Roman Catholic Diocese of Batouri

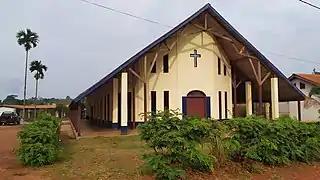
Saint Martin Catholic Church of Batouri

The Roman Catholic Diocese of Batouri is a diocese located in the city of Batouri in the ecclesiastical province of Bertoua in Cameroon. Its seat is the Cathédrale Notre-Dame in Batouri.It has an area of 15,981 square kilometers, with 205,000 inhabitants (47,000 Catholics), 11 parishes, 27 priests (21 diocesan, 2 religious, and 4 Fidei donum), 13 religious brothers, 17 seminarians, and 31 religious sisters.